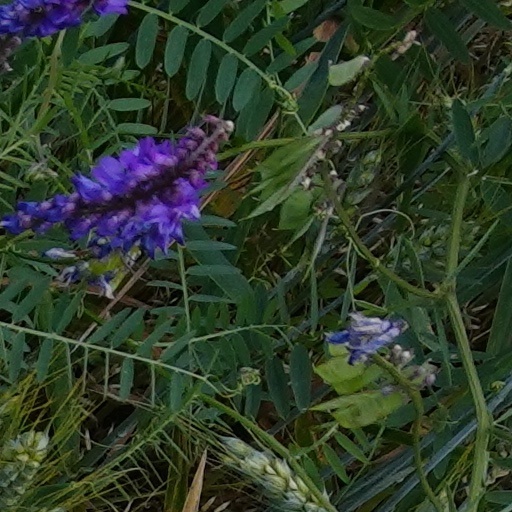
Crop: wheat